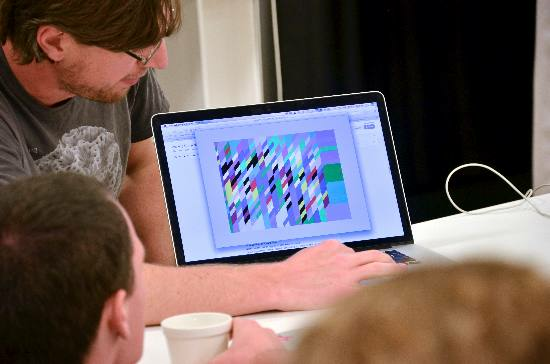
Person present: Yes